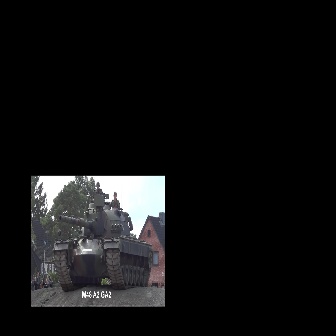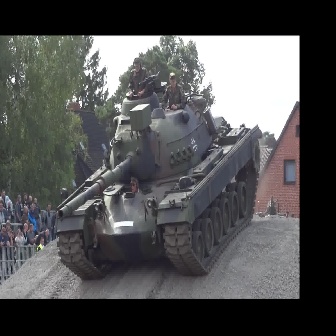
  Please identify the target specified by the bounding box [52,191,153,291] in the first image and locate it in the second image. Return the coordinates in [x_min,y_min,x_max,y_max] format.
Answer: [53,70,262,279]